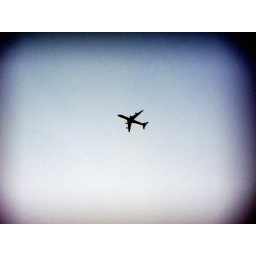
plane above alki beach